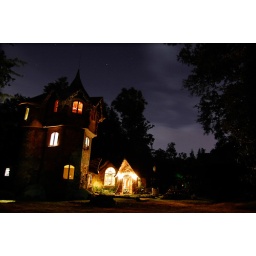
I stayed in the highest room of the tallest tower of this Fairhope handmade castle for two weeks.